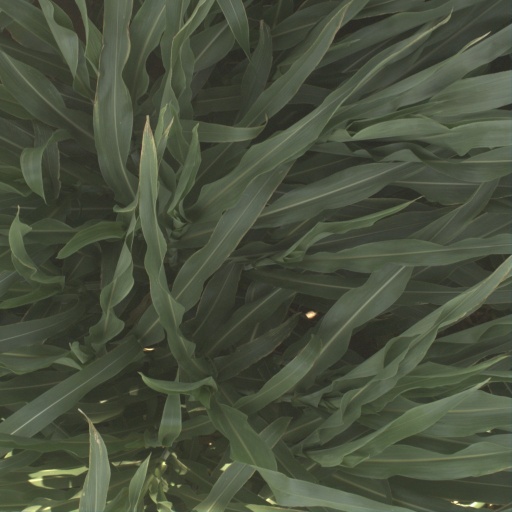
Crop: sorghum